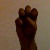
The image shows a hand gesture representing the letter 'E' in Indian Sign Language.